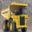
Label: truck